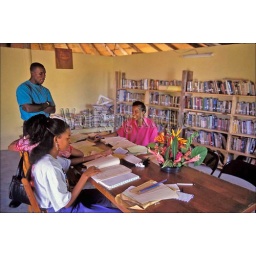
Dominica, carib indian reservation, library in council house